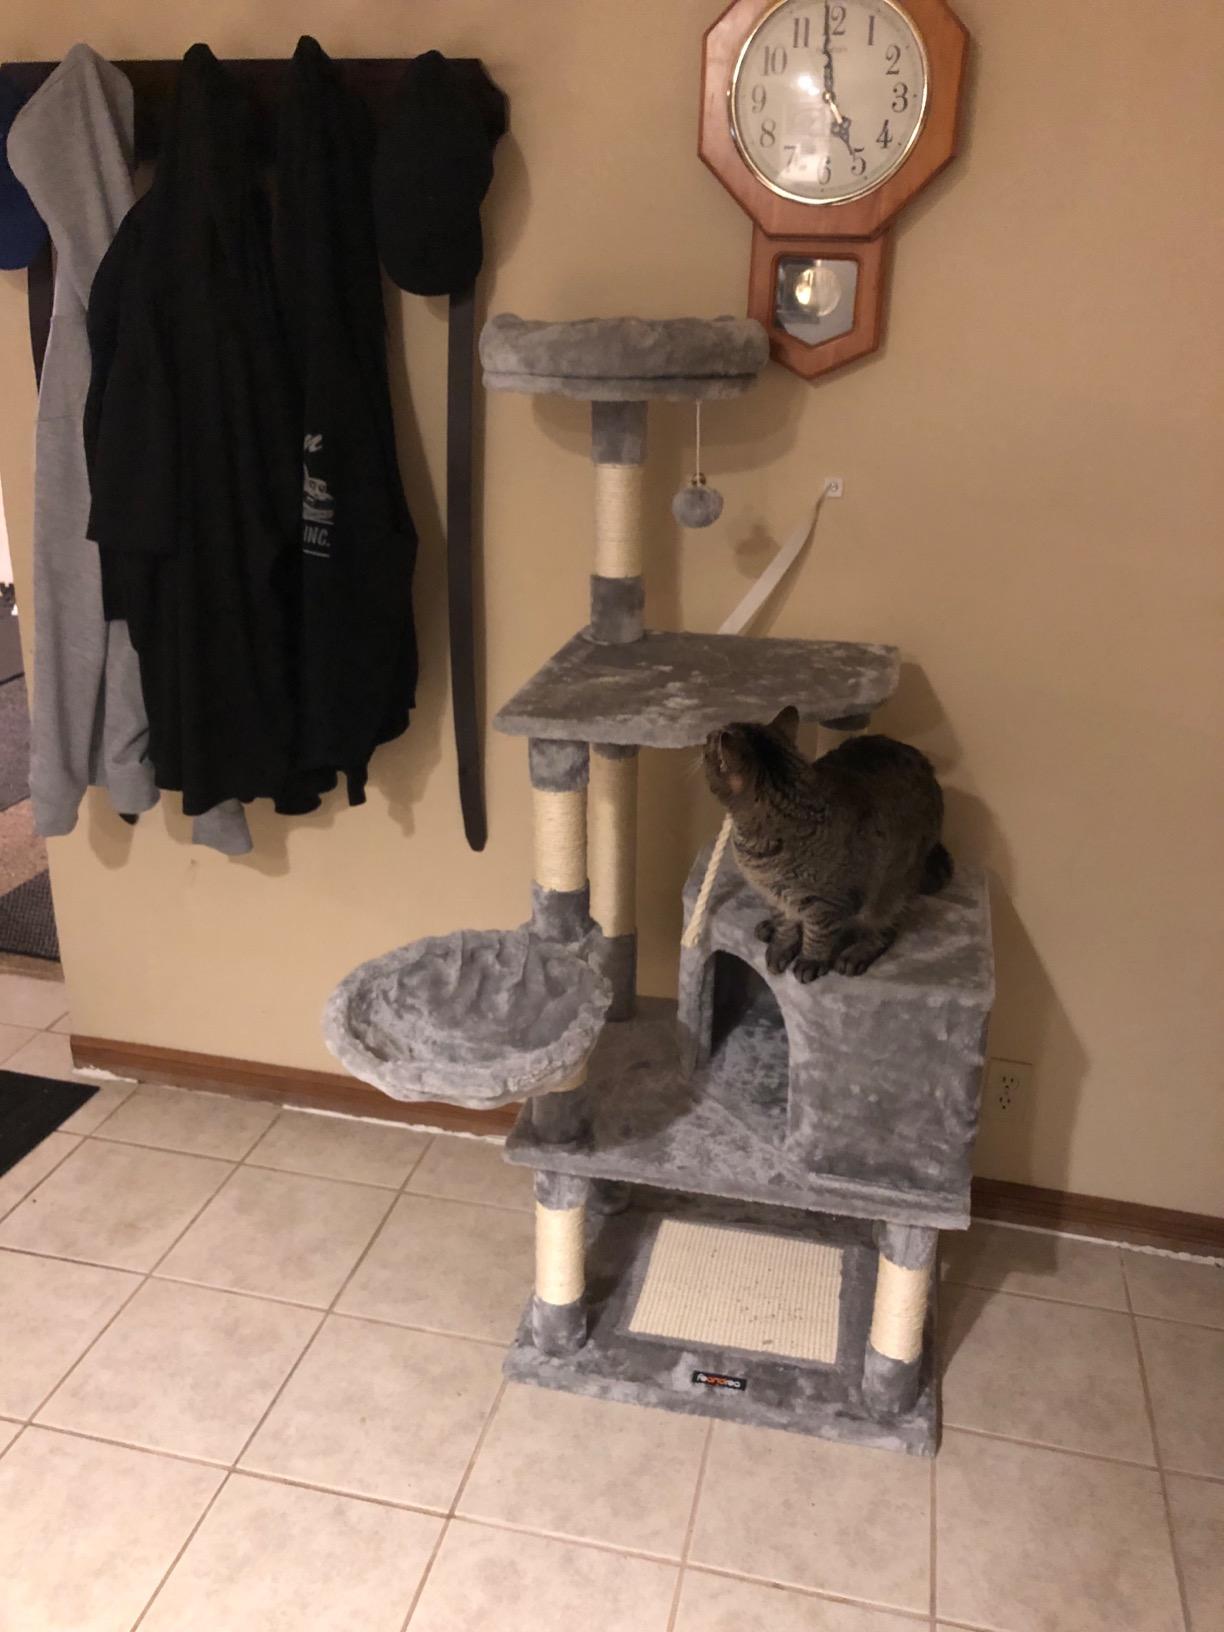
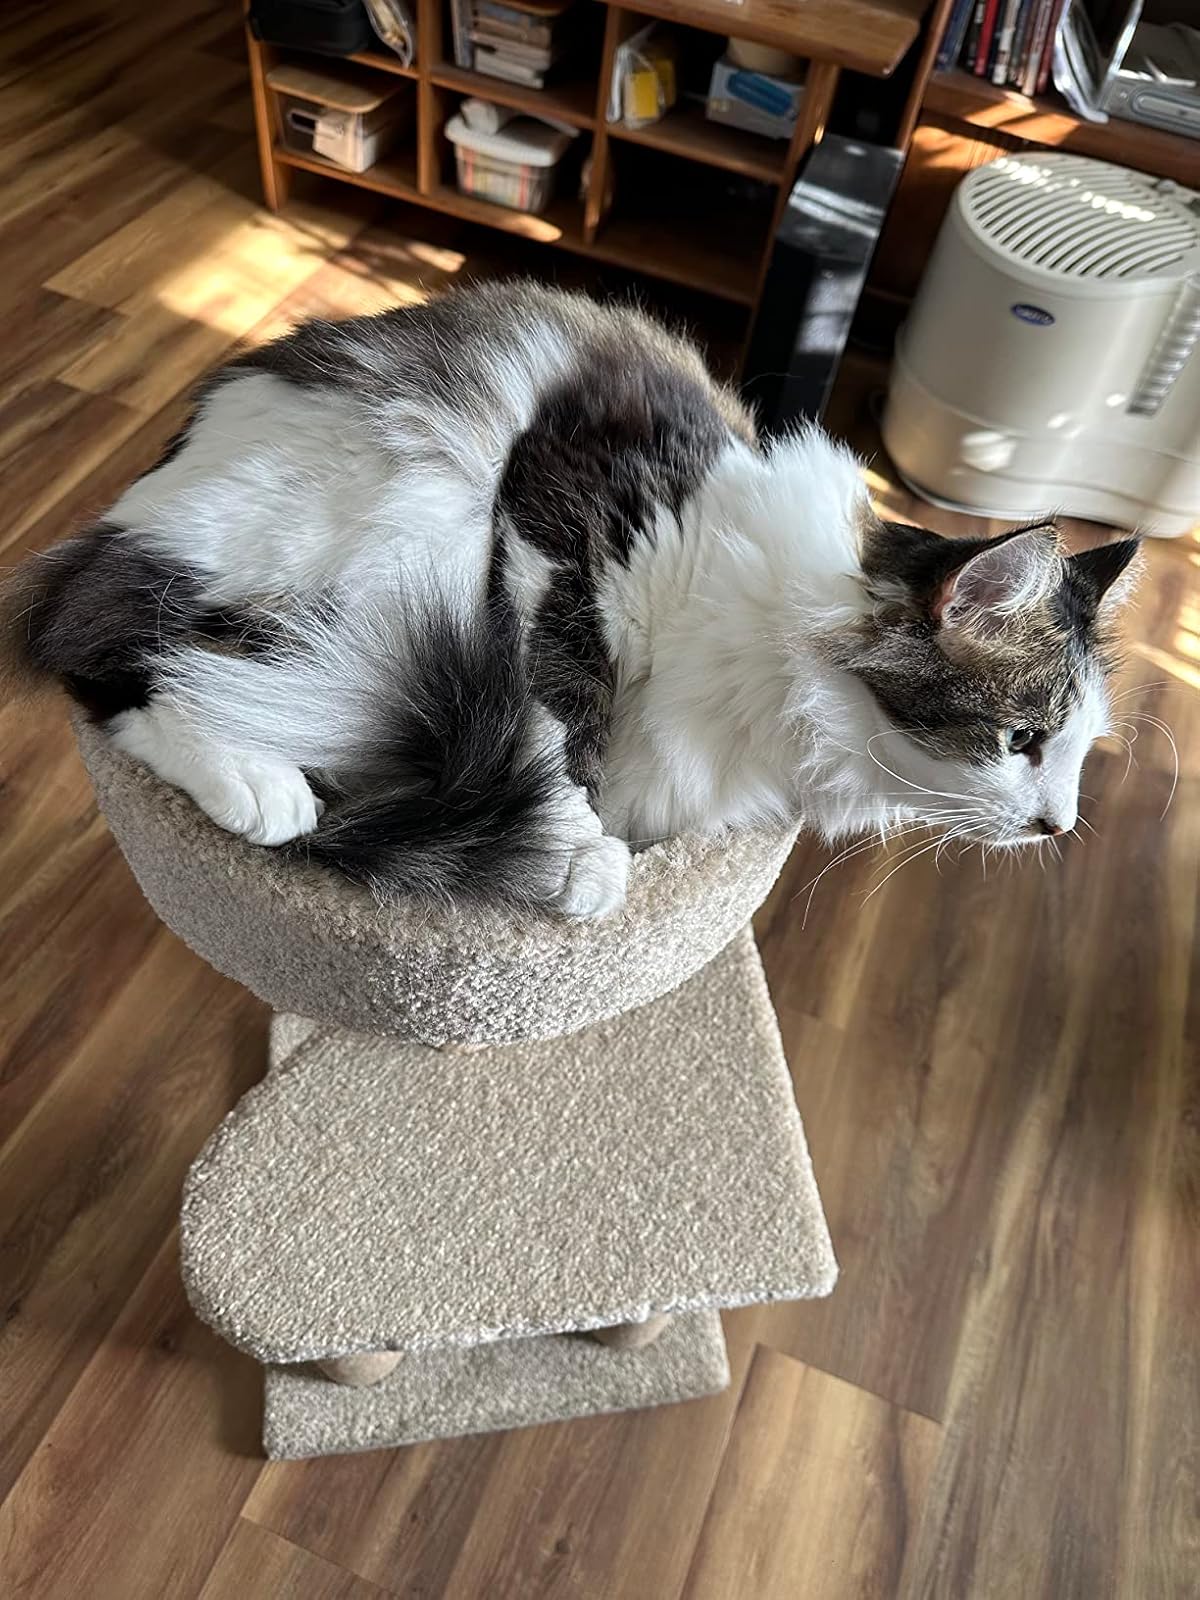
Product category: items_cat tree
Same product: no